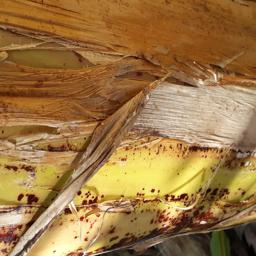
Label: PANAMA DISEASE